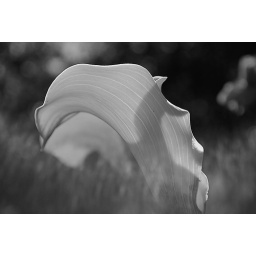
Calla in black and white